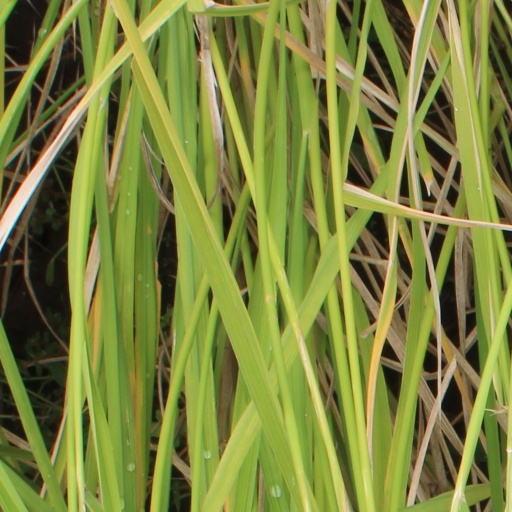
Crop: rice